Jewish Museum Vienna

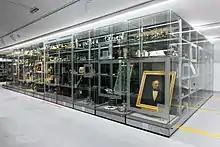
The Visible Storage

As part of the renovation, the Visible Storage area ("Schaudepot") in the third floor was completely redesigned to house the museum's Judaica collection. Individual objects are highlighted and explained through an installation of "windows" in the glass display cases, each window corresponding to a location, such as the "Leopoldstadt Temple" in Vienna. The central display features objects of Viennese and Austrian prayer houses, synagogues and other Jewish institutions, from the Jewish Museum before 1938, and to a small extent also from private households. The displays on the side cases focus of the period after 1945 : they include objects of the Max Berger Collection of Austro-Hungarian Judaica, the Eli Stern collection that is mainly made up of everyday objects from Eretz Yisrael, and the new acquisitions and donations that trace the history of Vienna's Jewish community from 1945 to now. The Martin Schlaff "Antisemitic objects" collection, also housed on the third floor, is shown facing to the back of each display case, which is mirrored—the idea being that to look at the mirrored objects, the visitor must at the same time come face to face with their own reflection.